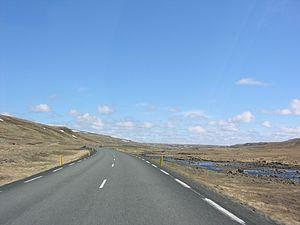
La route 1 ou route circulaire est la principale route d'Islande, d'une longueur de 1 339 kilomètres. Elle fait le tour du pays en suivant grossièrement le littoral. La route passe par pratiquement tous les villes et villages importants : Reykjavik, Borgarnes, Akureyri, Egilsstaðir, Höfn et Selfoss, ainsi que quelques grands sites touristiques tels que la Goðafoss, le Mývatn, la Jökulsárlón, la Skógafoss ou encore Kirkjubæjarklaustur.